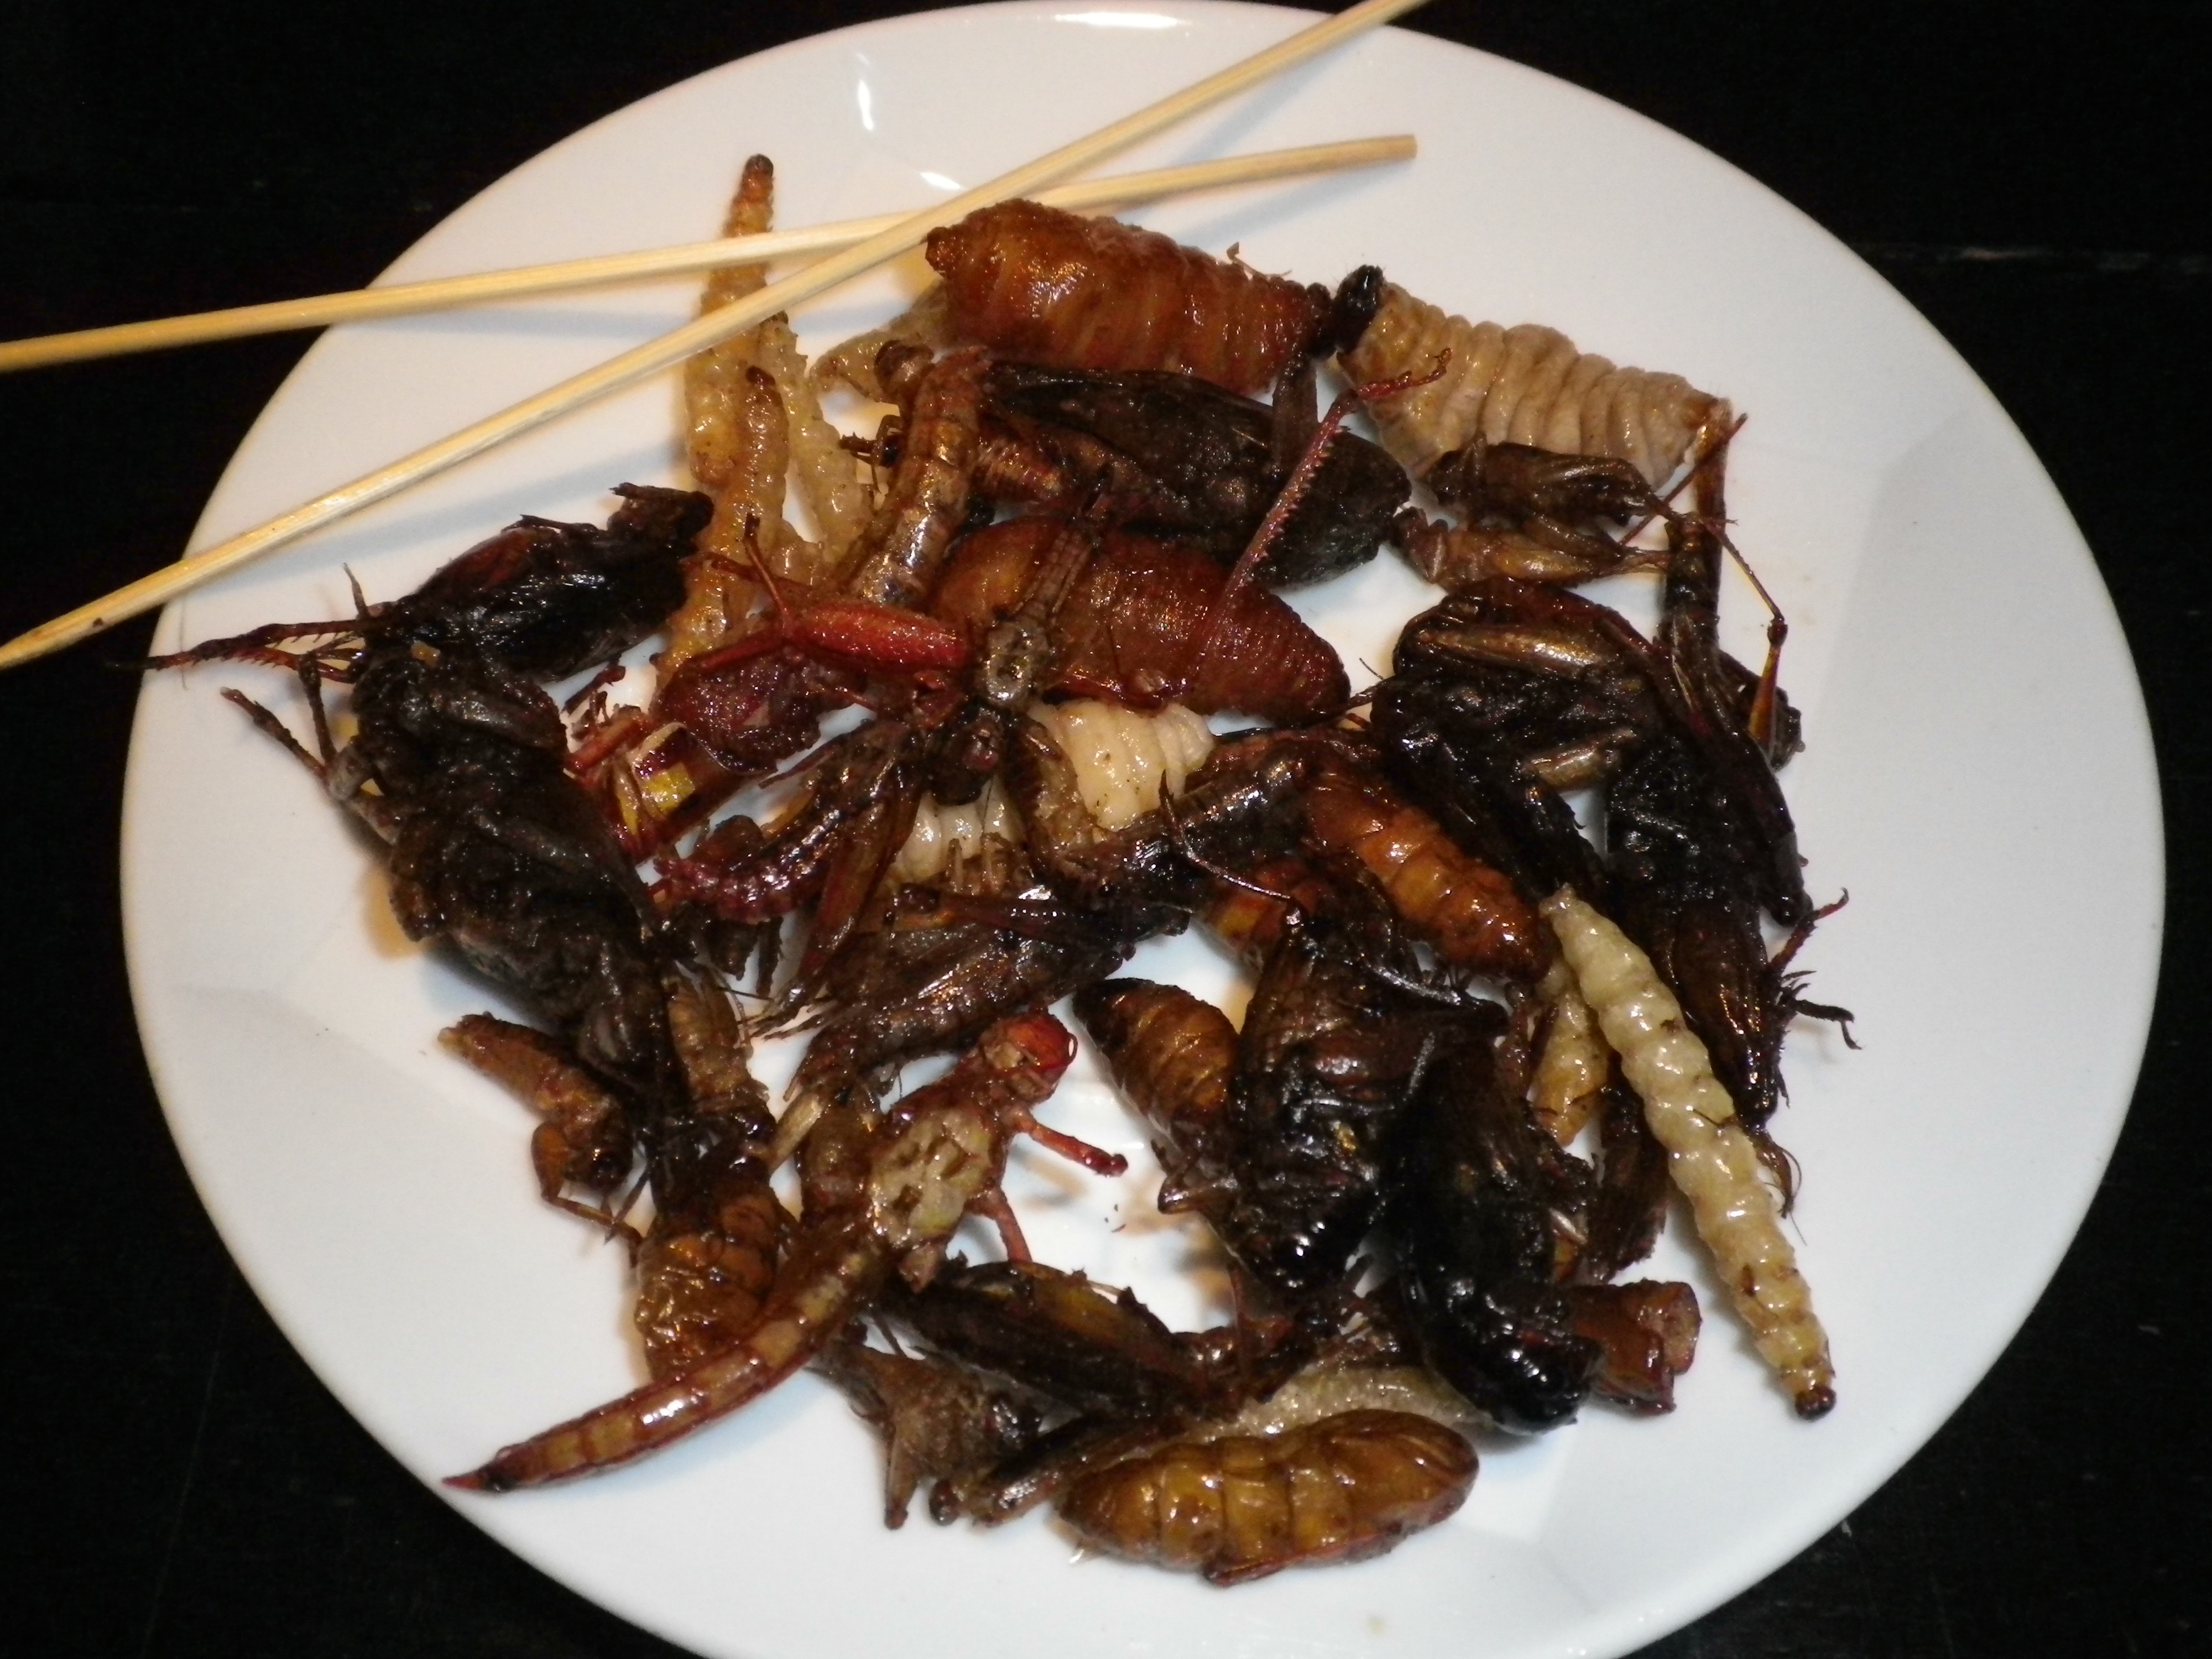
dish, meal, food, produce, insect, plate, meat, cuisine, asian food, chopsticks, chinese food, eat thai